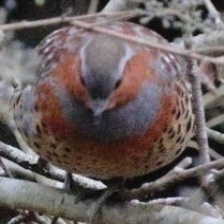
Species: CHINESE BAMBOO PARTRIDGE
Scientific name: BAMBUSICOLA THORACICUS
ImageNet parent category: partridge